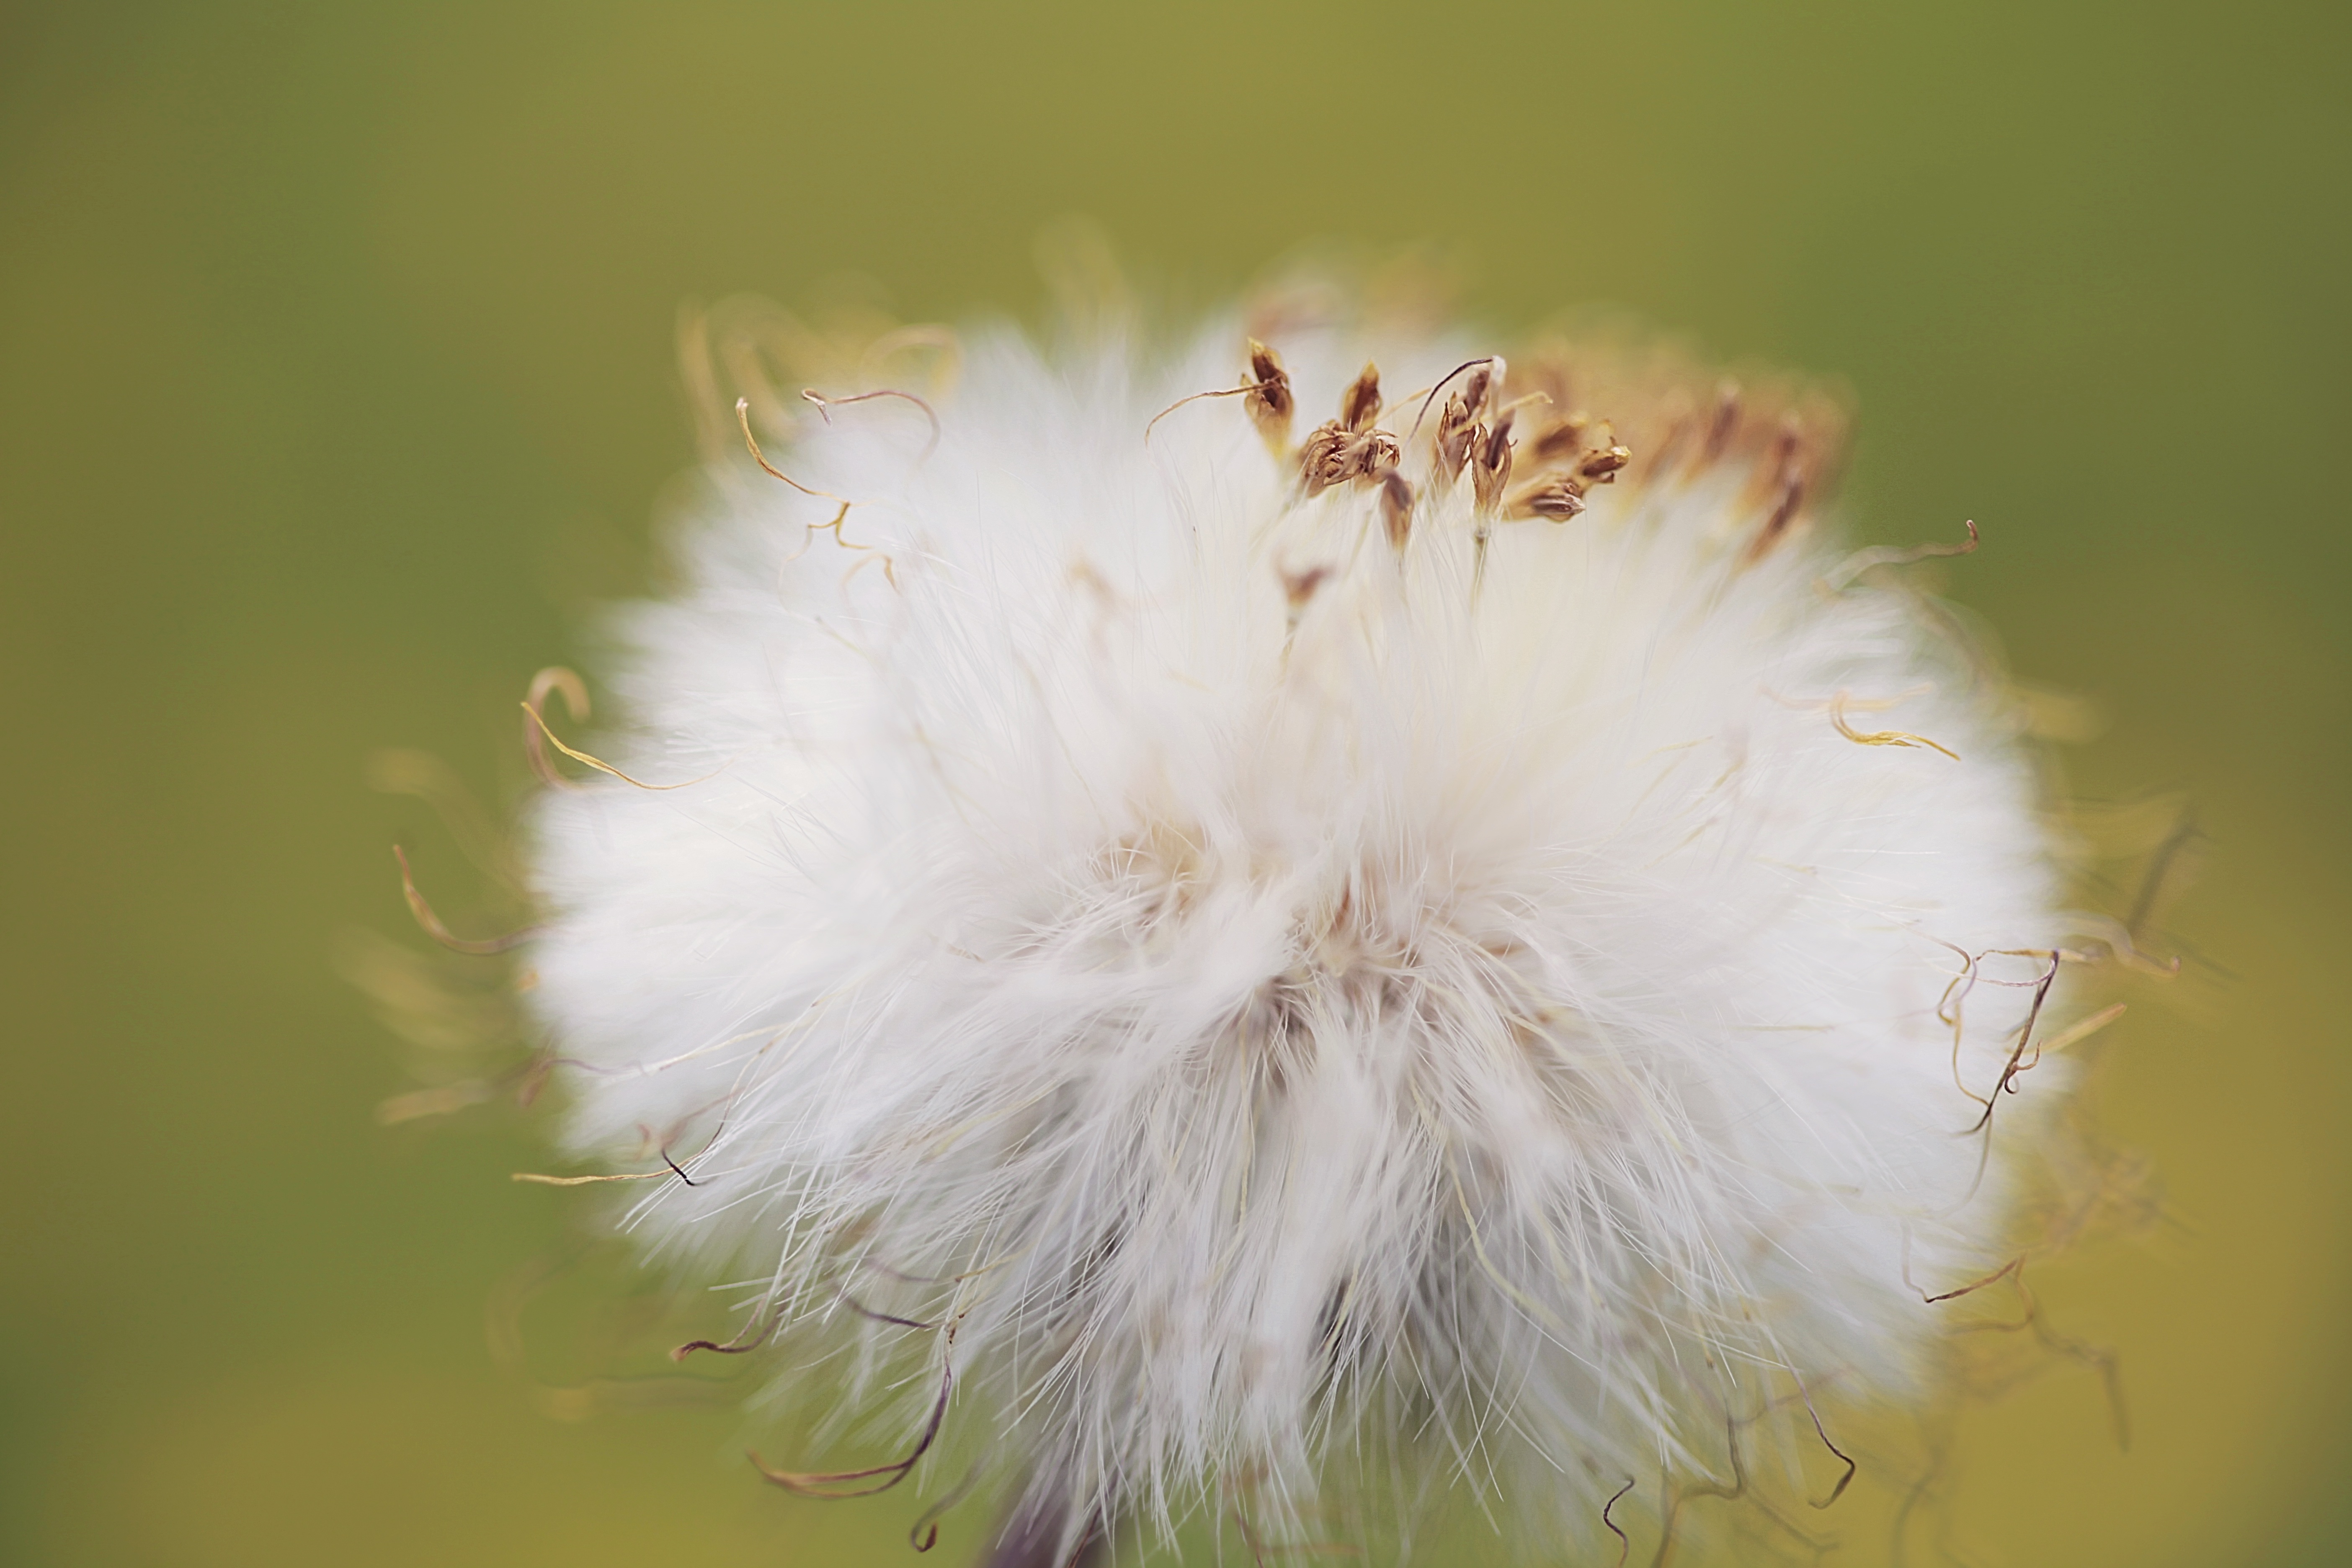
nature, plant, white, photography, dandelion, leaf, seed, flower, petal, spring, green, garden, flora, close up, outdoors, spring flower, macro photography, flowering plant, daisy family, plant stem, land plant